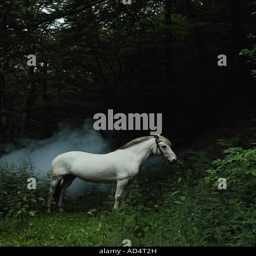
a white horse in a forest